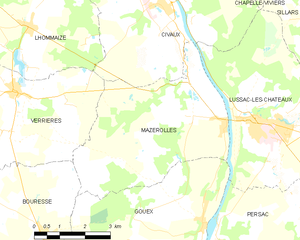
Carte des communes françaises Mazerolles